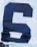
Number: 6